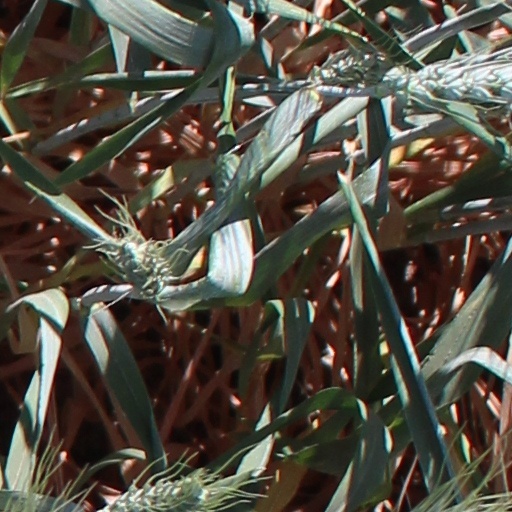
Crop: wheat